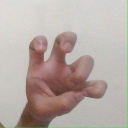
अक्षर: छ